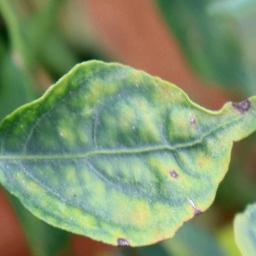
Label: cercospora